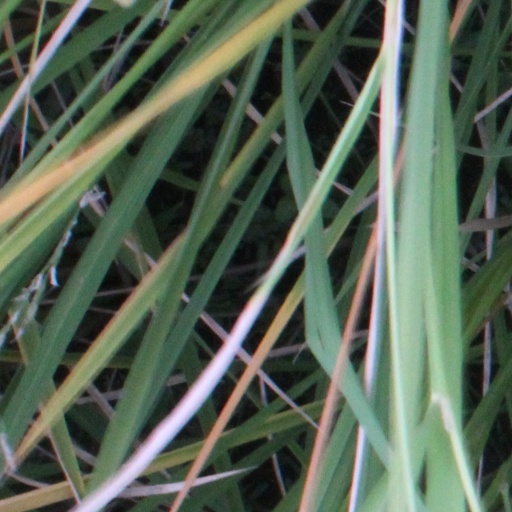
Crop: rice